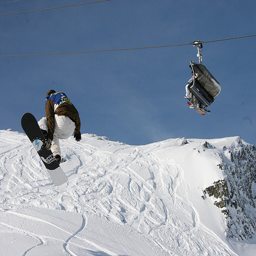
A man is going up a hill on a snowboard.
A snowboarder holds his board as he jumps
As a guy jumps over the snow with his snowboard, people riding on the lift behind him look on.
There are some people on a ski lift and one person snowboarding.
A man flying through the air while riding a snowboard.